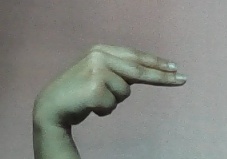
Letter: ain